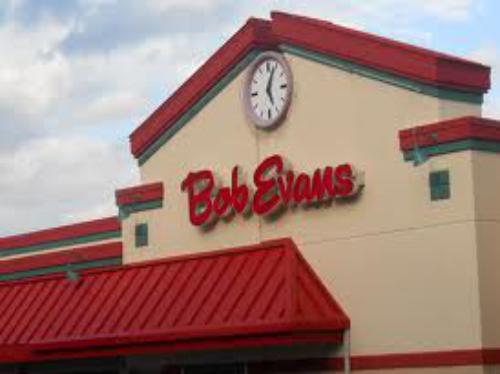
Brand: Bob Evans Restaurants
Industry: Clothes